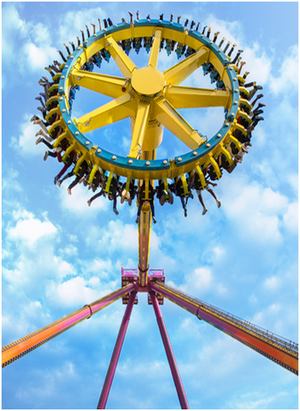
Legoland Discovery Centre Toronto ouvert au public le 1ᵉʳ mars.
Adlabs Imagica est un parc à thème situé près de Khopoli, dans l'État de Maharashtra, en Inde. Le parc est détenu et exploité par Adlabs Entertainment Limited et géré par Manmohan Shetty. Le parc créé en 2013 propose 21 attractions sur 300 hectares, un hôtel de 300 chambres et un parc aquatique.